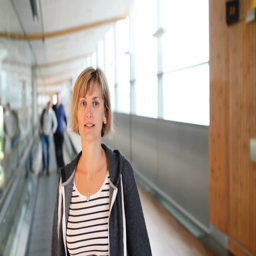
woman standing on moving walkway inside an airport terminal